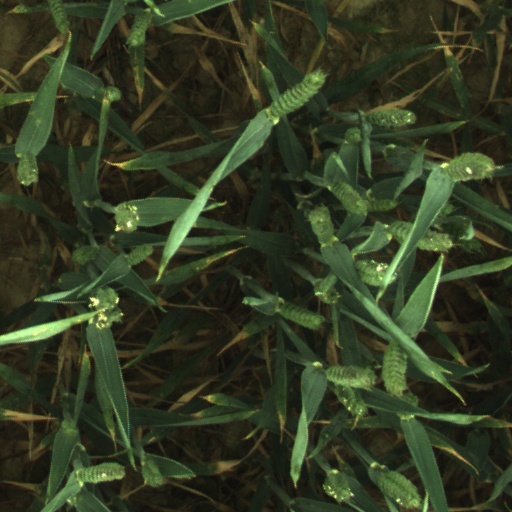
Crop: wheat